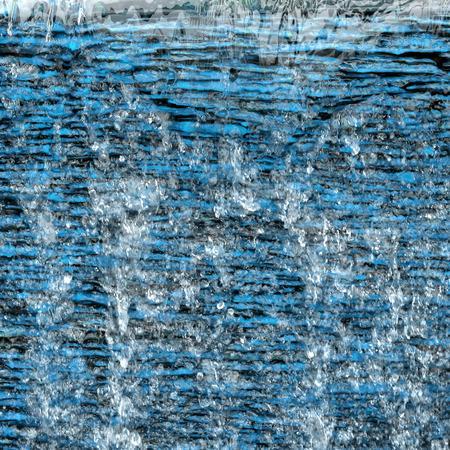
abstract waterfall on the stone walls .